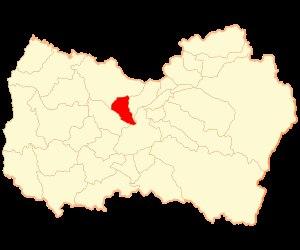
Peumo est une ville et une commune du Chili faisant partie de la province de Cachapoal, elle-même rattachée à la Région O'Higgins. En 2012, sa population s'élevait à 14 158 habitants. La superficie de la commune est de 153 km². La paroisse de Peumo est fondée en 1763 pour évangéliser les indigènes présents autour d'un établissement minier créé en 1664 par le marquis de Villa Palma exploitant un gisement d'or. Le nom de la commune fait référence à un arbre local à feuillage persistant Cryptocarya alba qu'on trouve au Chili et en Argentine. Peumo devient officiellement une commune en 1874.